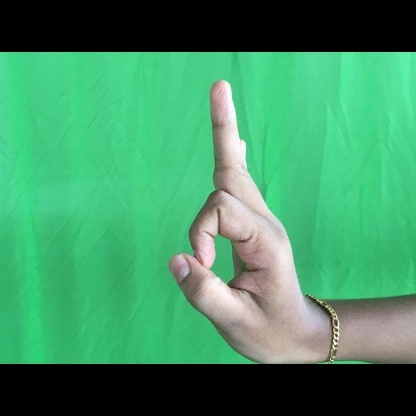
Mudra: Aralam